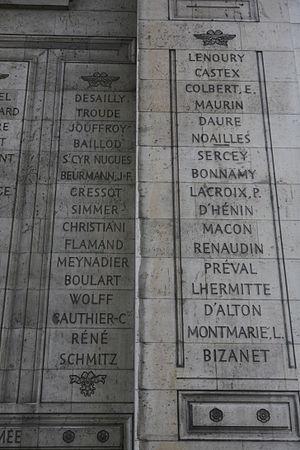
Jean-Marthe-Adrien Lhermitte ou L'Hermitte, dit le Brave, né le 29 septembre 1766 à Coutances et mort le 28 août 1826 à Plessis-Picquet près de Paris) est un contre-amiral français.
Louis François Élie Pelletier, comte de Montmarie, né le 12 mars 1771 à Boury-en-Vexin dans l'Oise et mort le 17 février 1854 à Pontault-Combault, en Seine-et-Marne, est un général français de la Révolution et de l’Empire.
Jean Gaspard Pascal René est un général français de la Révolution et de l’Empire, né le 20 juin 1768 à Montpellier dans l'Hérault et mort le 29 juin 1808 à La Carolina, en Espagne.
Jean François Renaudin, né le 13 juillet 1750 au Gua en Saintonge, mort le 29 avril 1809 au Gua en Charente-Inférieure, est un officier de marine français des XVIIIᵉ et XIXᵉ siècles. Il sert pendant les guerres de la Révolution et de l'Empire et termine sa carrière avec le grade de contre-amiral.
Voici la liste des 660 noms gravés sous l’arc de triomphe de l’Étoile, à Paris, présentée d'une part dans la disposition en 40 colonnes telle qu'elle apparaît sur les 4 piliers du monument et d'autre part suivant l'ordre alphabétique. Les 128 noms soulignés sont ceux des militaires morts au combat. Les noms en gras sont ceux des rois, vice-rois, ministres et maréchaux.
Pierre Macon, né le 13 janvier 1769 à Chasselay dans le Rhône et mort le 27 octobre 1806 à Leipzig, en Allemagne, est un général français de la Révolution et de l’Empire.
François Nivard Charles Joseph d'Hénin, né le 21 août 1771 à Lille, mort le 21 novembre 1847 à Paris, est un général français de la Révolution et de l’Empire.
Jean-François Flamand, né le 21 juin 1766 à Besançon, mort le 10 décembre 1838 à Versailles, est un général français de la Révolution et de l’Empire.